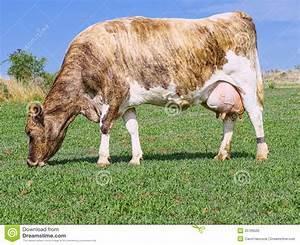
cow